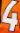
Number: 4